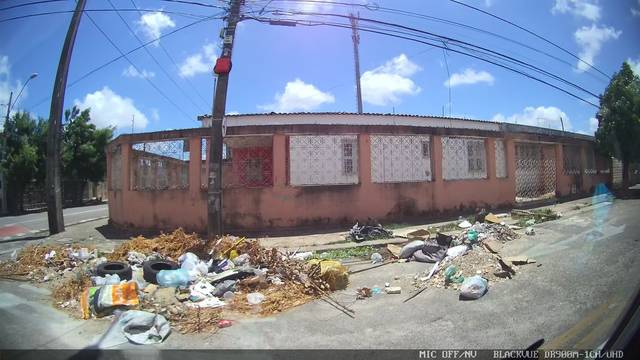
Region: Brazil
Coordinates: -3.746, -38.561